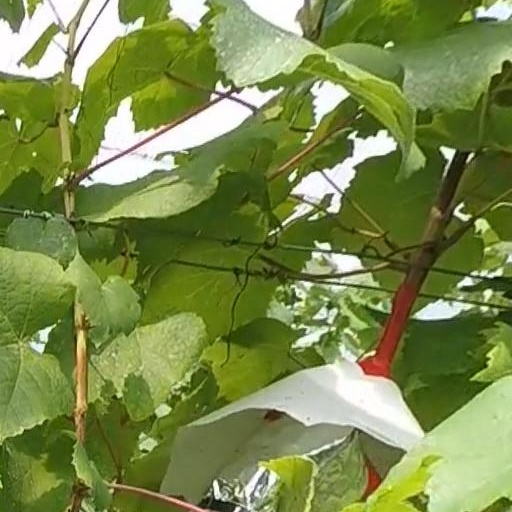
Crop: grape